Geology of New Hampshire

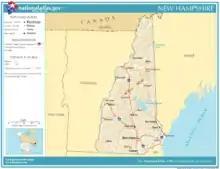
New Hampshire, showing roads, rivers and major cities

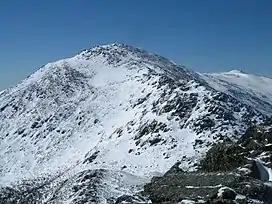
Mount Adams is part of New Hampshire's Presidential Range.

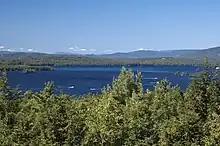
Lake Winnipesaukee and the Ossipee Mountains

The geology of New Hampshire is similar to that of the rest of New England in comprising a series of metamorphosed sedimentary and volcanic rocks of Late Proterozoic to Devonian age, intruded by many plutons and dikes ranging in age from Late Proterozoic to early Cretaceous. New Hampshire is known as "the Granite State", but less than half is underlain by granite; much of it is schist or gneiss, both of which are metamorphic rocks.